Patrice Lumumba

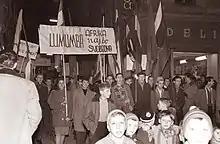
Young protesters in Maribor, Yugoslavia, against the death of Lumumba, 1961

President Kasa-Vubu began fearing a Lumumbist coup d'état would take place. On the evening of 5 September, Kasa-Vubu announced over radio that he had dismissed Lumumba and six of his ministers from the government for the massacres in South Kasai and for involving the Soviets in the Congo. Upon hearing the broadcast, Lumumba went to the national radio station, which was under UN guard. Though they had been ordered to bar Lumumba's entry, the UN troops allowed the prime minister in, as they had no specific instructions to use force against him. Lumumba denounced his dismissal over the radio as illegitimate, and in turn labelled Kasa-Vubu a traitor and declared him deposed. Kasa-Vubu had not declared the approval of any responsible ministers of his decision, making his action legally invalid. Lumumba noted this in a letter to Hammarskjöld and a radio broadcast at 05:30 on 6 September. Later that day Kasa-Vubu managed to secure the countersignatures to his order of Albert Delvaux, Minister Resident in Belgium, and Justin Marie Bomboko, Minister of Foreign Affairs. With them, he announced again his dismissal of Lumumba and six other ministers at 16:00 over Brazzaville radio.